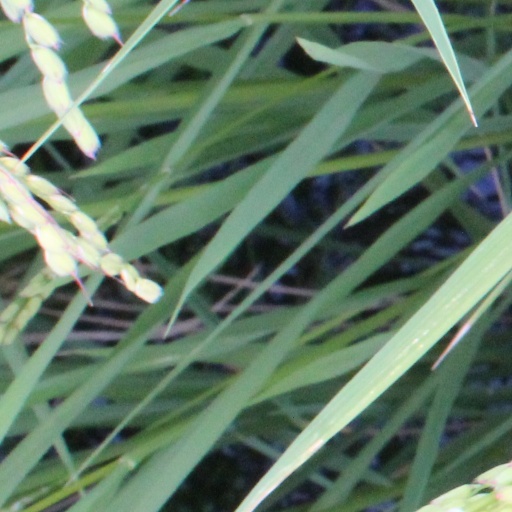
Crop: rice